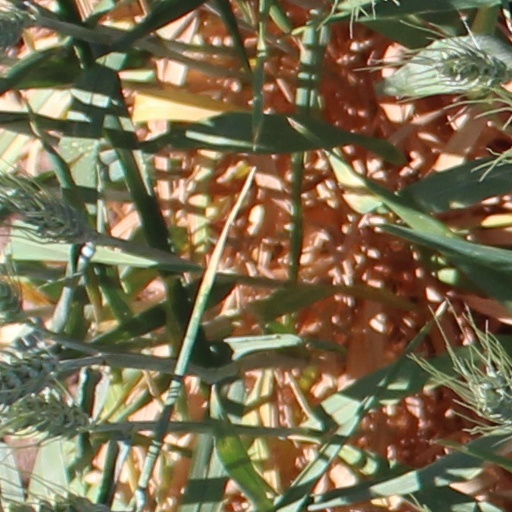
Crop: wheat